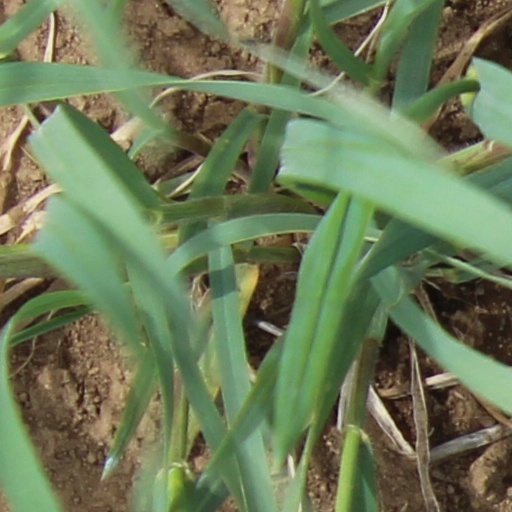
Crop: wheat